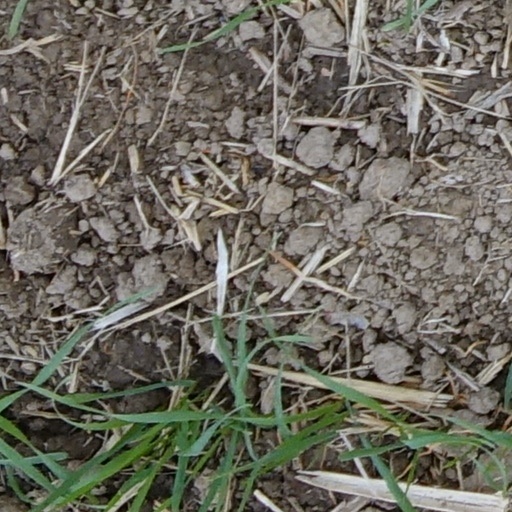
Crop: wheat